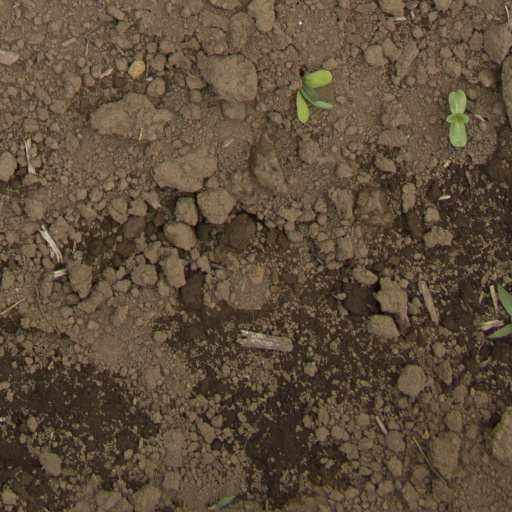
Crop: Jerusalem artichoke